Tana (footballer)

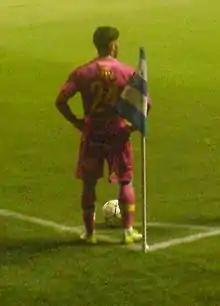
Tana with Las Palmas in 2017

Pedro Tanausú Domínguez Placeres (born 20 September 1990), commonly known as Tana, is a Spanish professional footballer who plays as an attacking midfielder or a winger for Thai League 1 club Ratchaburi.